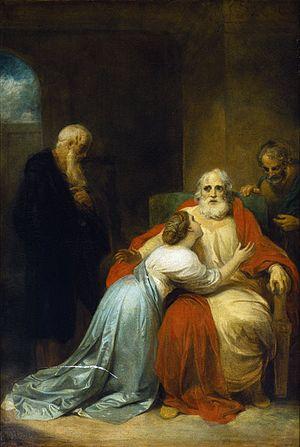
Robert Smirke, né le 15 avril 1753 à Wigton, près de Carlisle et mort le 5 janvier 1845 à Londres, est un peintre anglais, spécialisé dans les petits tableaux représentant des sujets tirés de la littérature. Il était membre de la Royal Academy.
La Boydell Shakespeare Gallery est une entreprise éditoriale et une galerie d'art fondée en novembre 1786 par le graveur et marchand d'estampes John Boydell qui souhaitait développer une école anglaise de peinture d'histoire. Boydell avait entrepris de produire une édition illustrée des œuvres complètes de William Shakespeare, mais la galerie d’exposition londonienne qui exposait les projets originaux s’avéra le volet le plus populaire de toute l’entreprise.